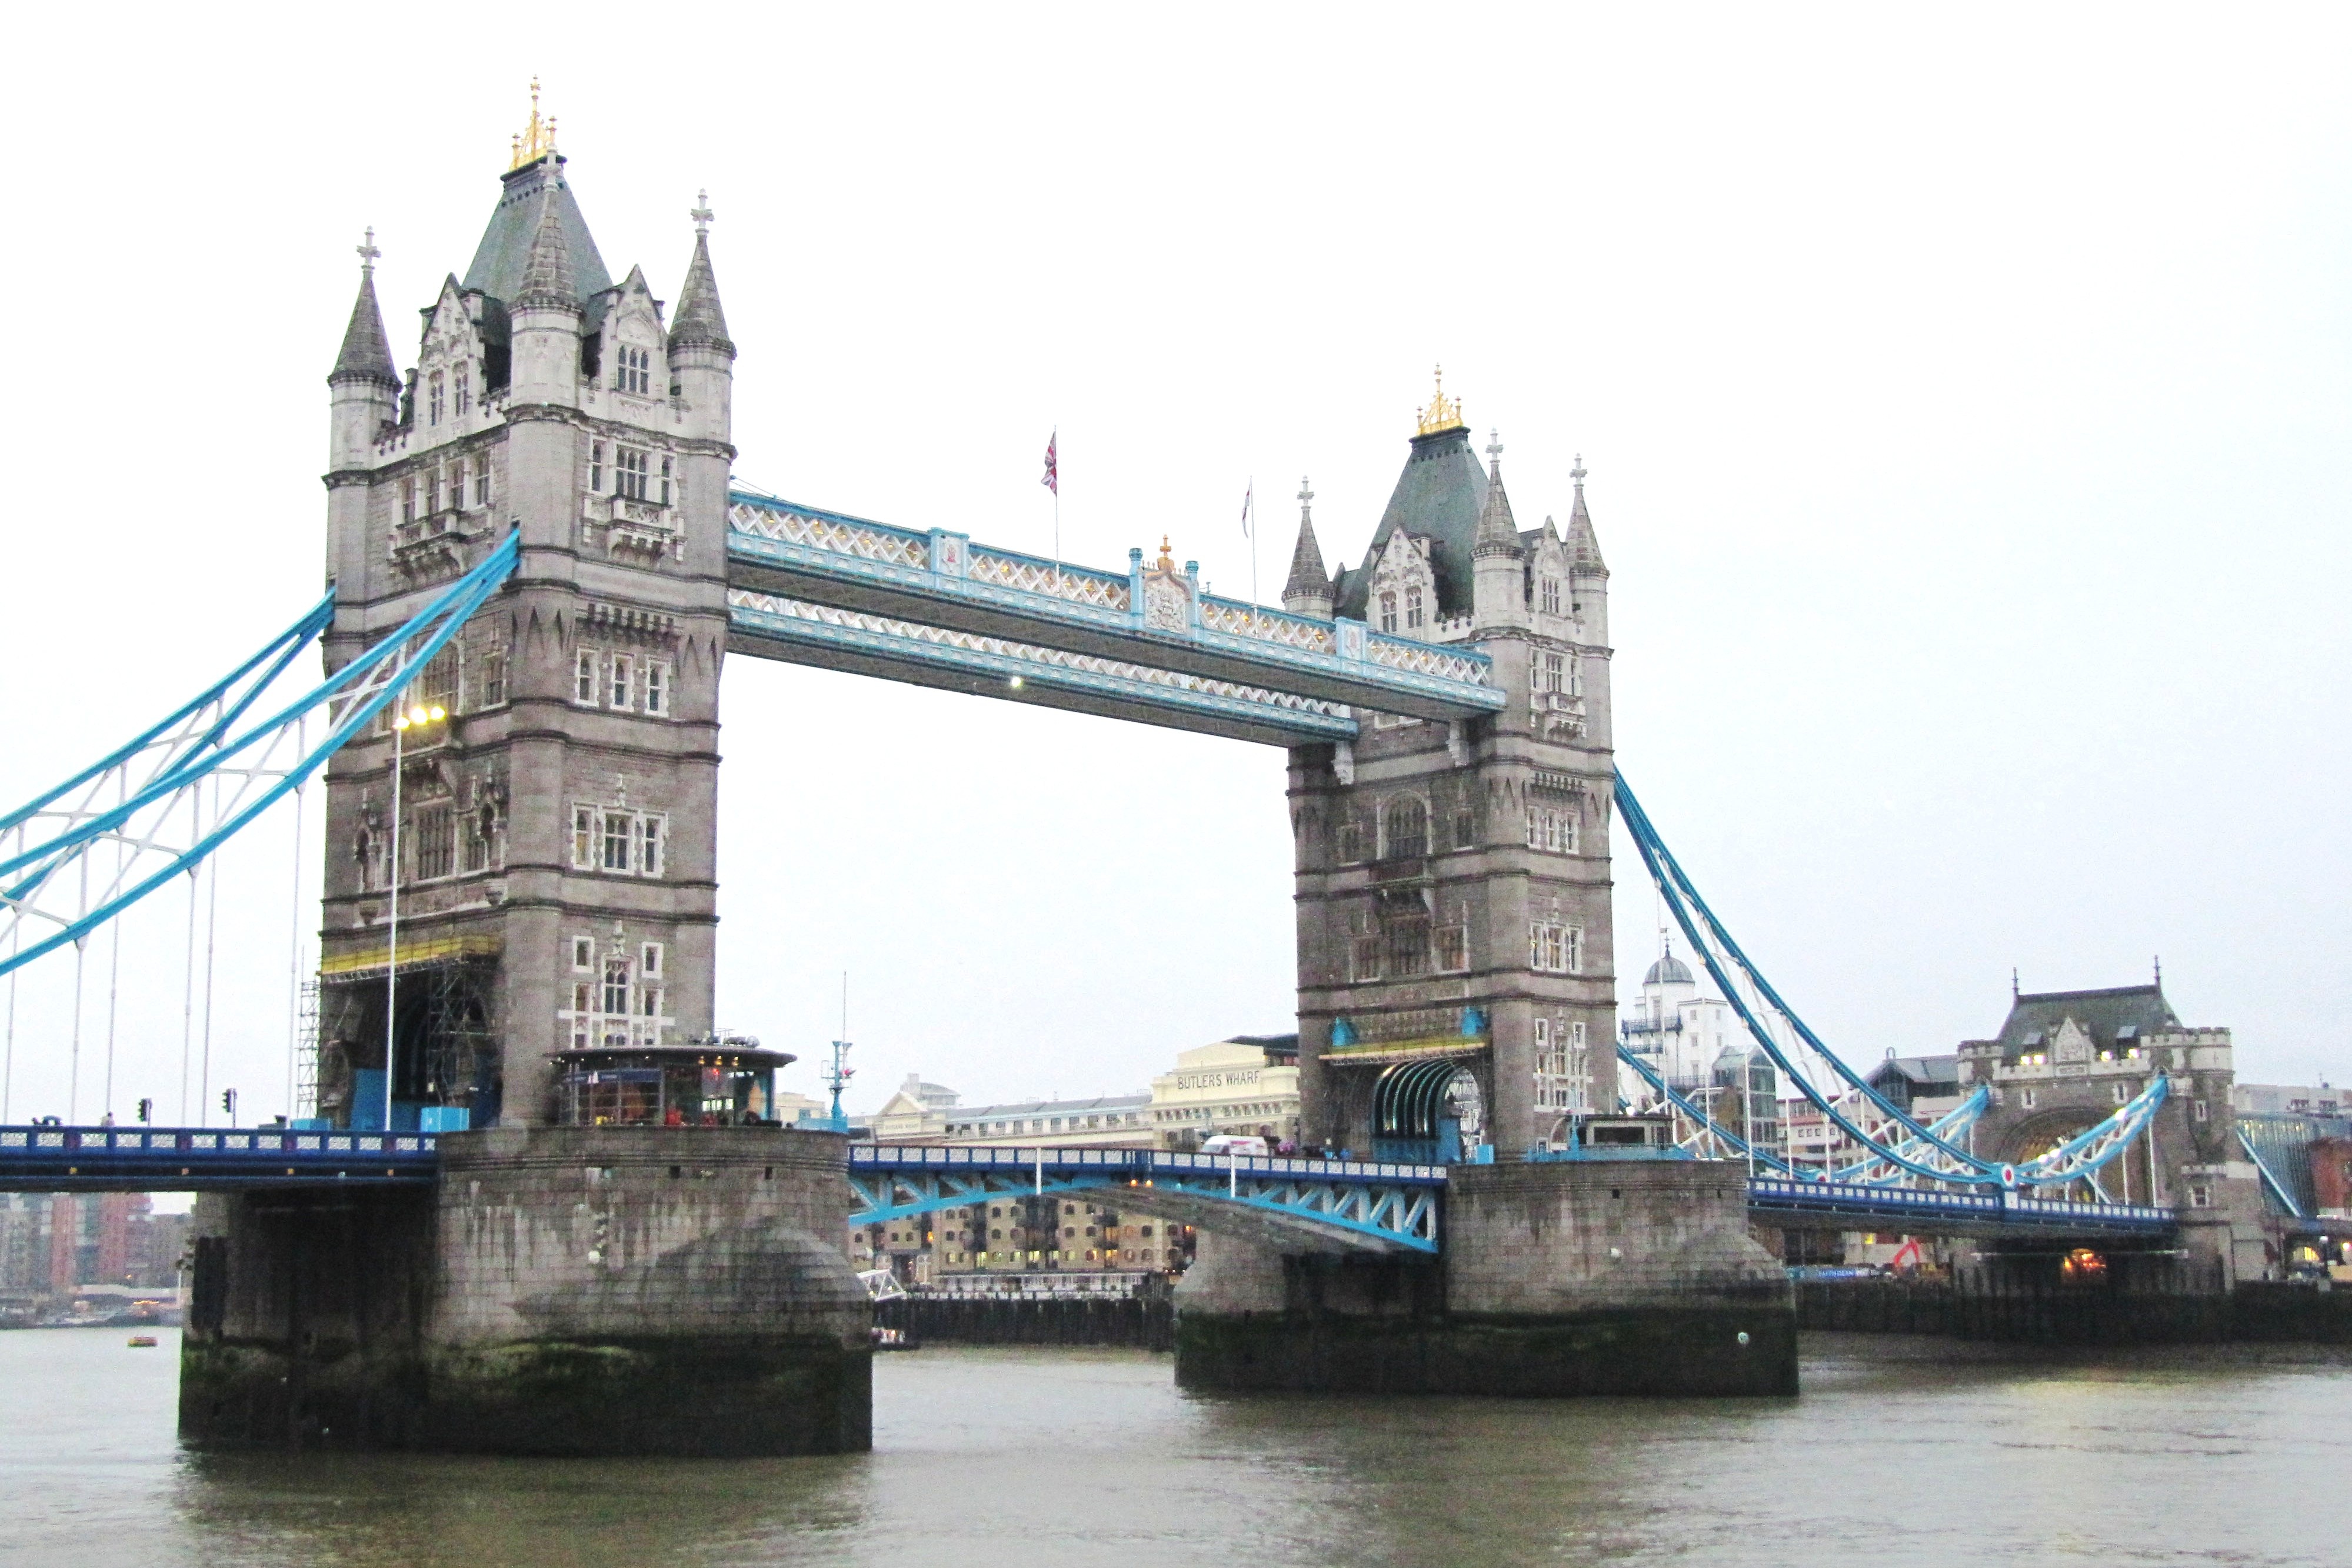
architecture, bridge, vehicle, landmark, waterway, england, london, channel, tours